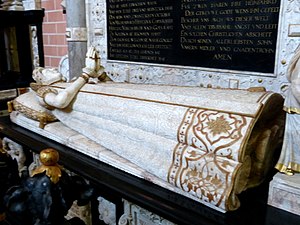
Philip Brandin
Dorothea af Danmarks gravmæle i katedralen i Güstrow i Mecklenburg-Vorpommern udført af Philipp Brandin ( 1575 ).
Philip Brandin var bygmester og billedhugger.